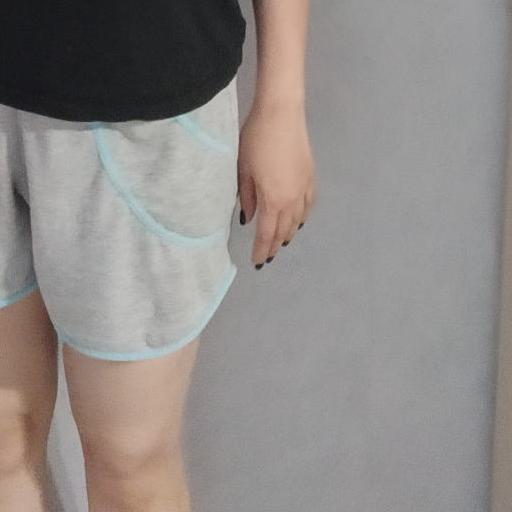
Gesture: no_gesture